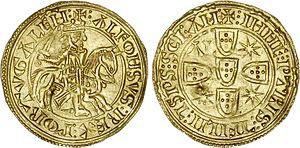
Alphonse III de Portugal est roi de Portugal de 1247 à 1279.